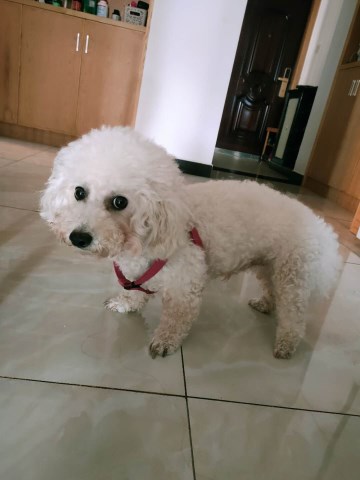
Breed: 3083-n000117-Bichon_Frise